Nicola Materazzi

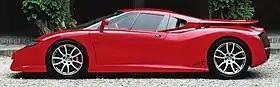
B. Engineering Edonis

The Edonis is the swan song of the Italian engineer. Development started in 2000 in order to present the car by 1 January 2001. He designed the Edonis supercar, which was presented in Modena in 2001. In the summer of 2002, French magazine Sport-Auto organised a comparison amongst supercars at the Nardo' circuit in Puglia, southern Italy. The winner was the 715 horsepower Edonis, fitted with Michelin Pax System tyres, which clocked up a record speed for the circuit of 359.6 km/h.